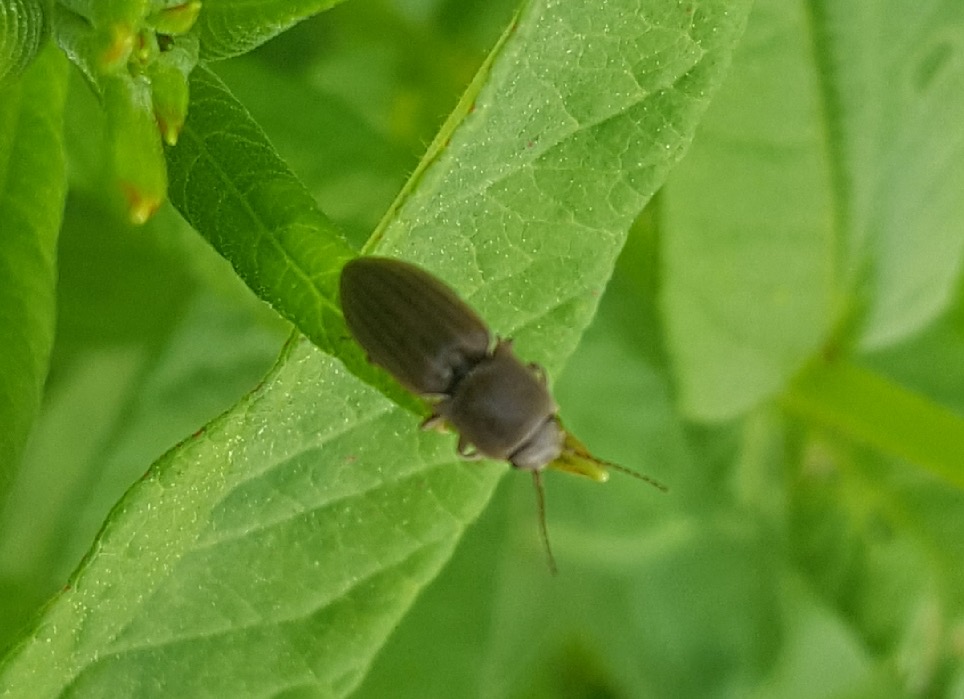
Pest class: clickbeetles_wireworms